Answer in natural language. Considering the relative positions, where is Pan (highlighted by a green box) with respect to black colour chair (highlighted by a blue box)? Choose between the following options: above or below
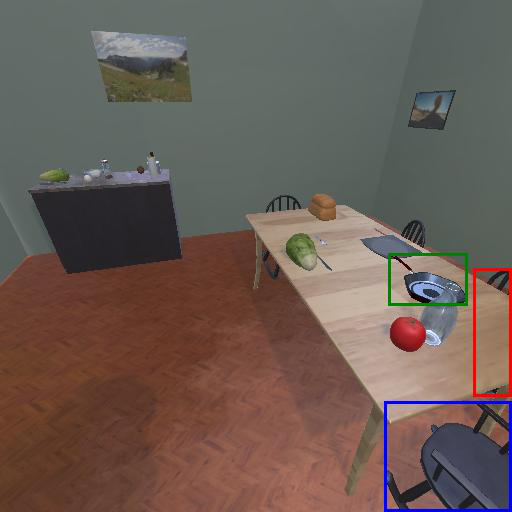
<answer>above</answer>